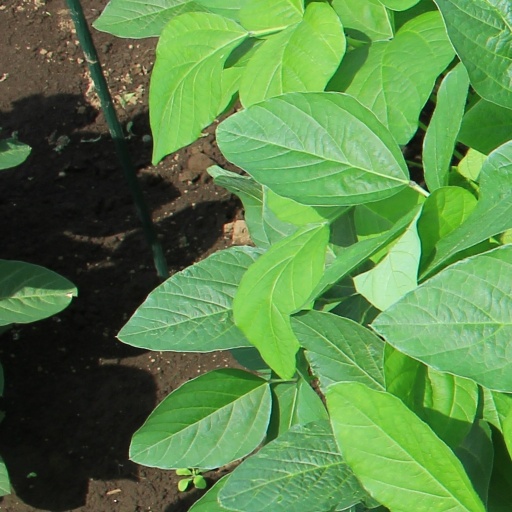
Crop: soybean